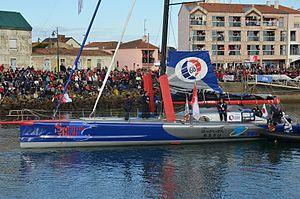
Kojiro Shiraishi au départ du Vendée Globe 2016
Kōjirō Shiraishi est un navigateur japonais né en 1967 à Tokyo. Il devient en 1994, à 26 ans, le plus jeune marin à boucler un tour du monde en solitaire et sans escale. Il termine deux fois 2ᵉ de la course autour du monde en solitaire, avec escales : en 2003 en Open 40, et en 2007 en Open 60. En 2016, il est le premier Asiatique à prendre le départ du Vendée Globe.